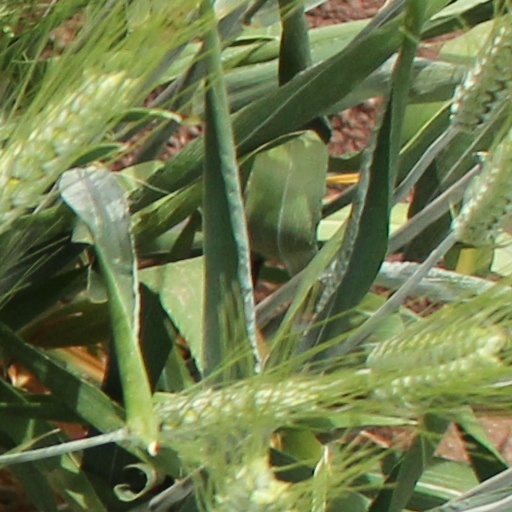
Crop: wheat